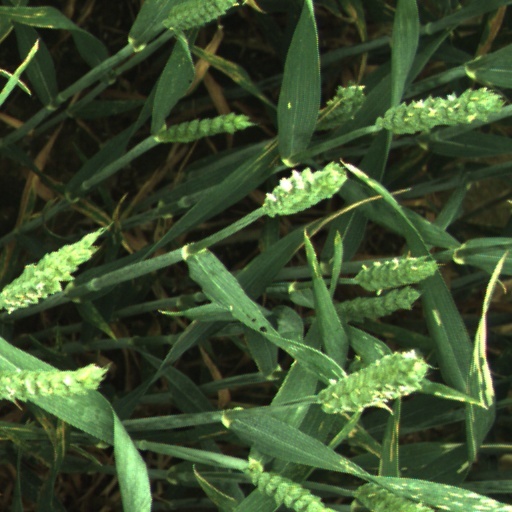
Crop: wheat